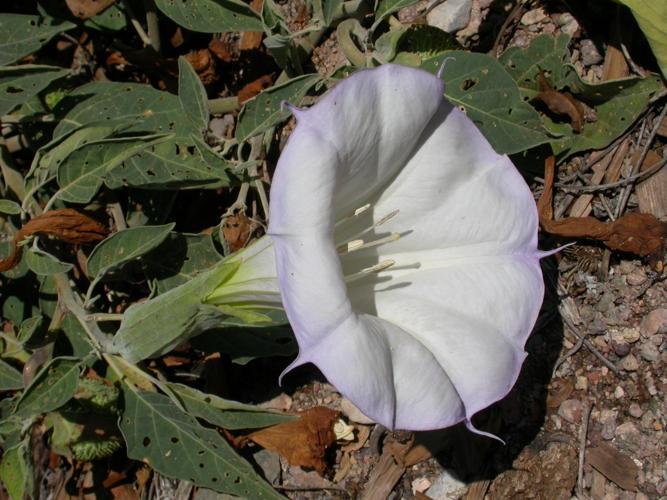
Label: thorn apple